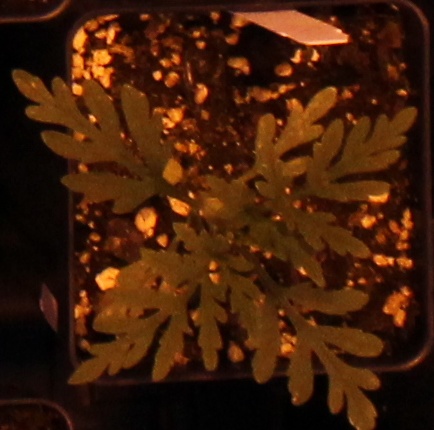
Label: Ragweed